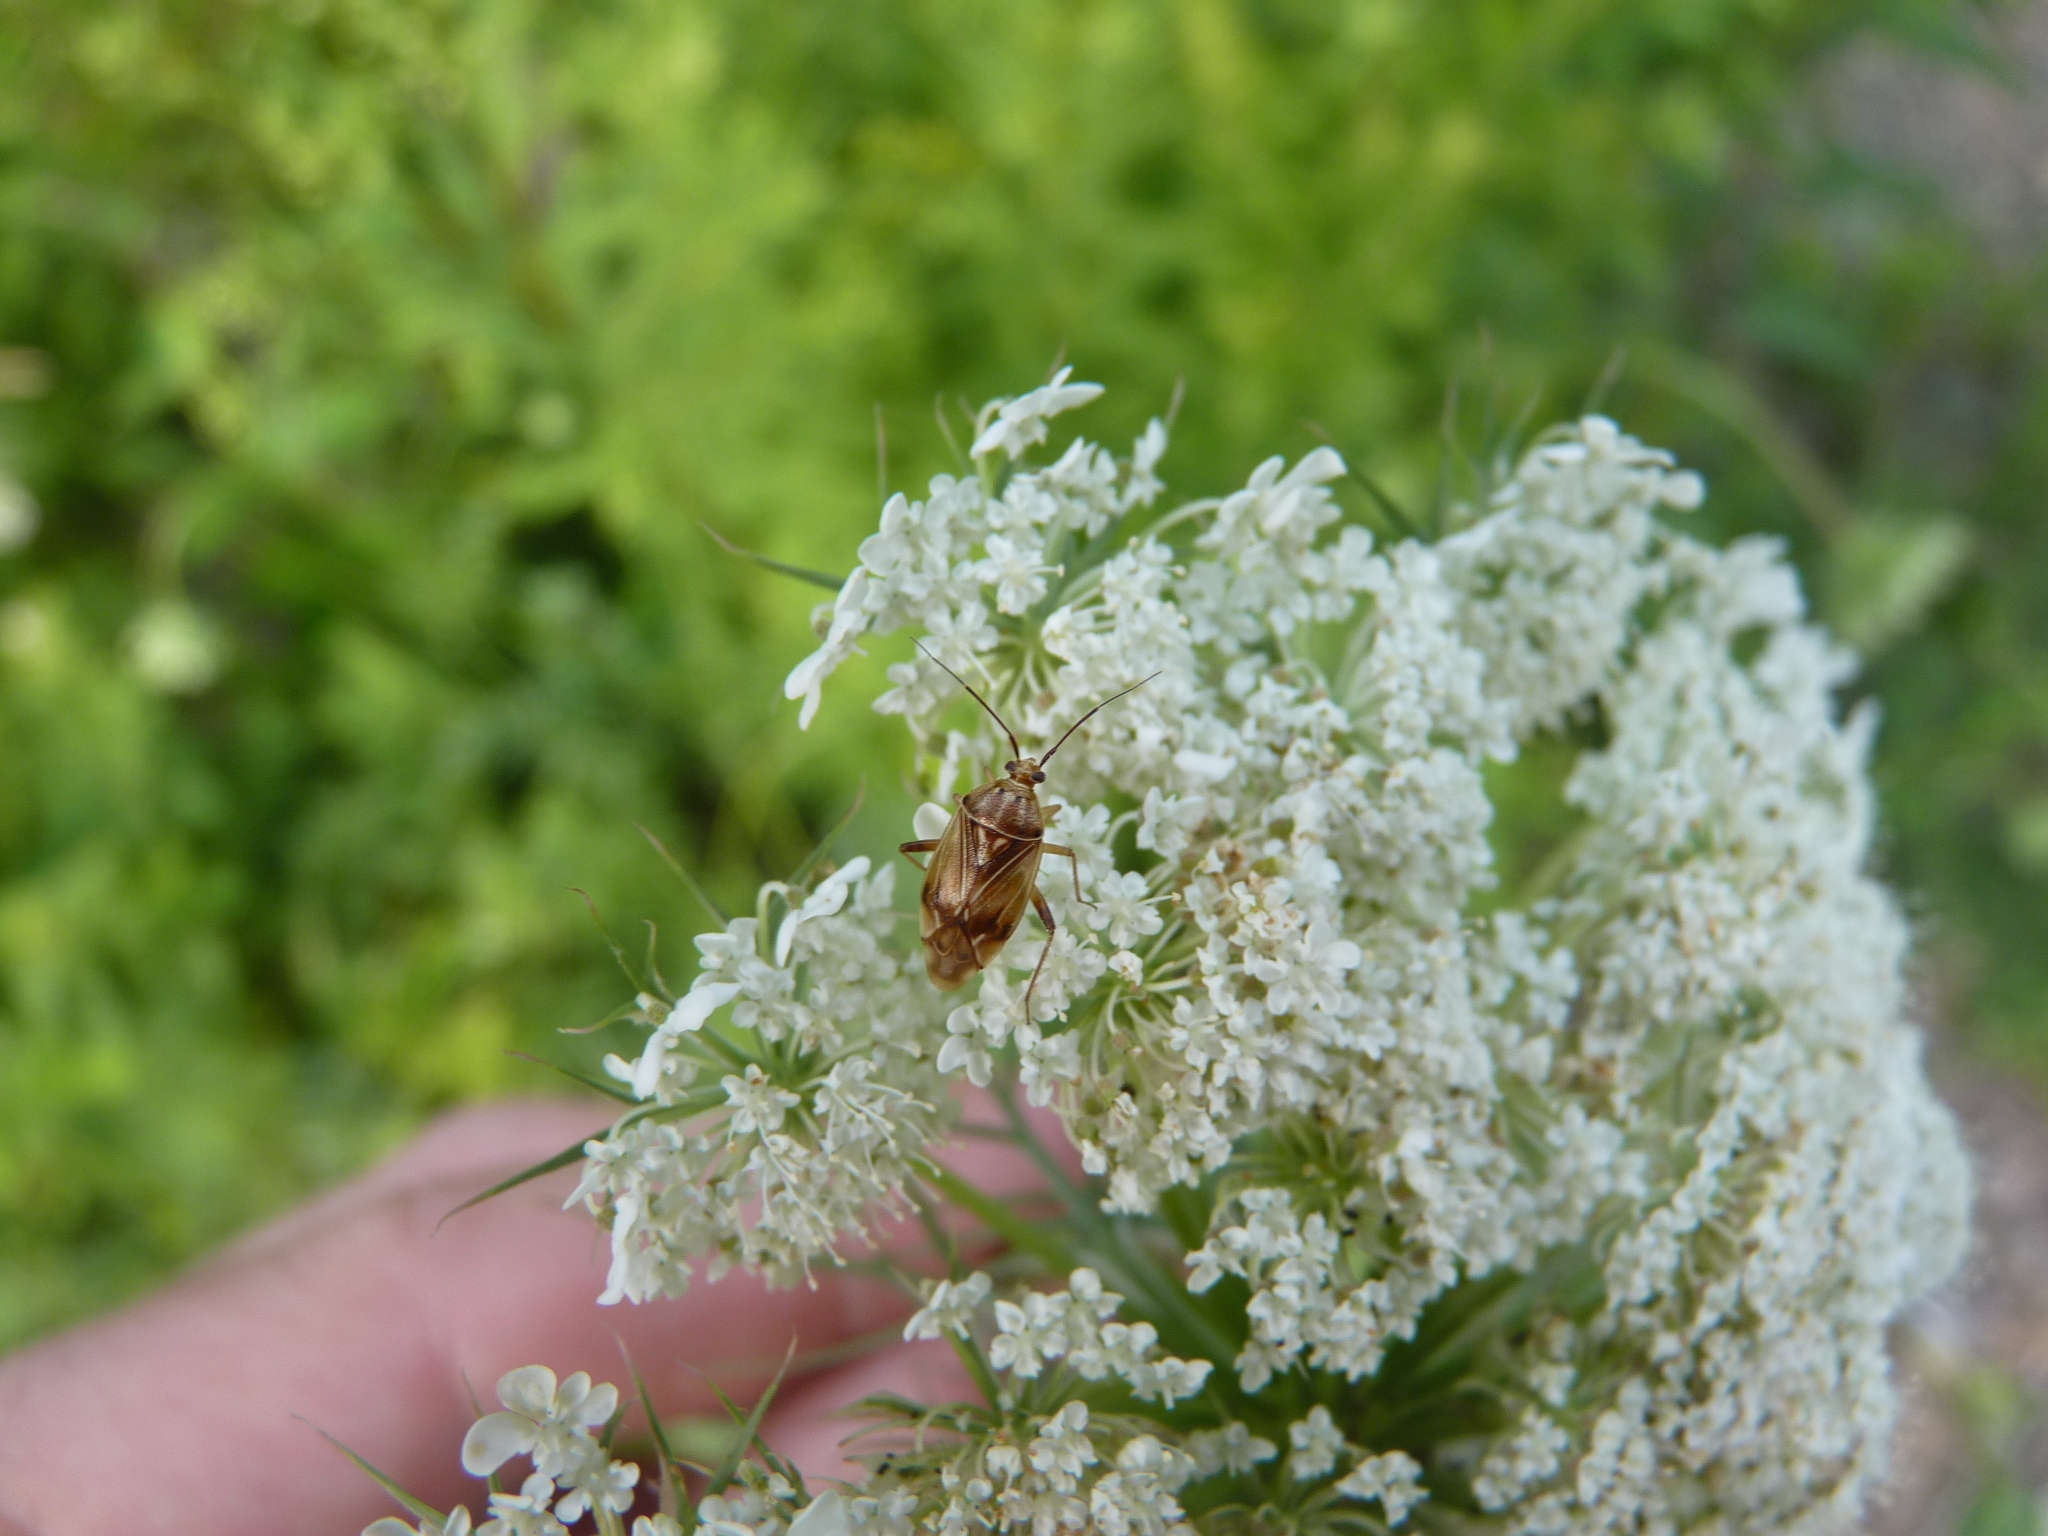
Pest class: lygus_bug